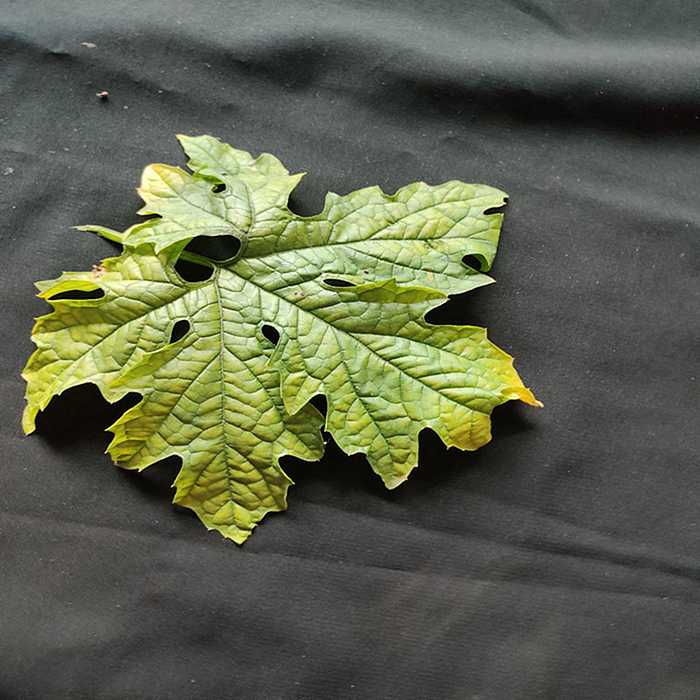
Plant: Bitter Gourd
Label: Mosaic virus